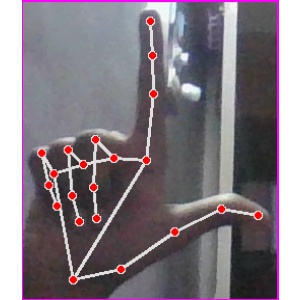
अक्षर: ल